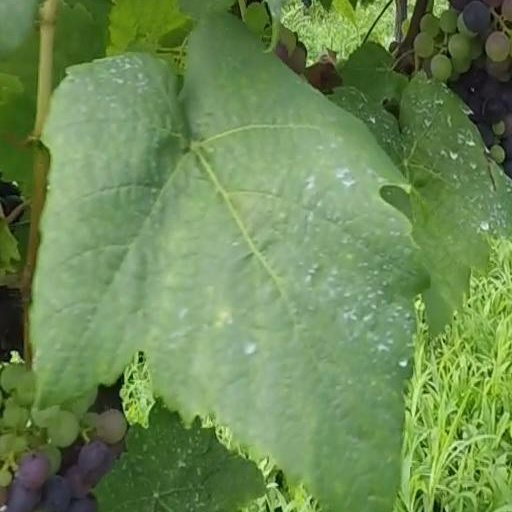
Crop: grape